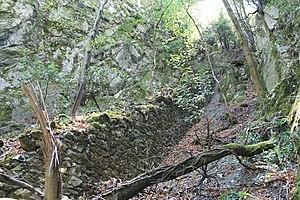
Vestiges de l'ancien escalier d'accès au château de Briançon.
Le château de Briançon est un ancien château fort, du XIIᵉ siècle, centre de la seigneurie de Briançon, élevée au rang de vicomté au XVIᵉ siècle, puis de marquisat en 1680, dont les vestiges se dressent, à Notre-Dame-de-Briançon, sur la commune de La Léchère, dans le département de Savoie en région Auvergne-Rhône-Alpes.